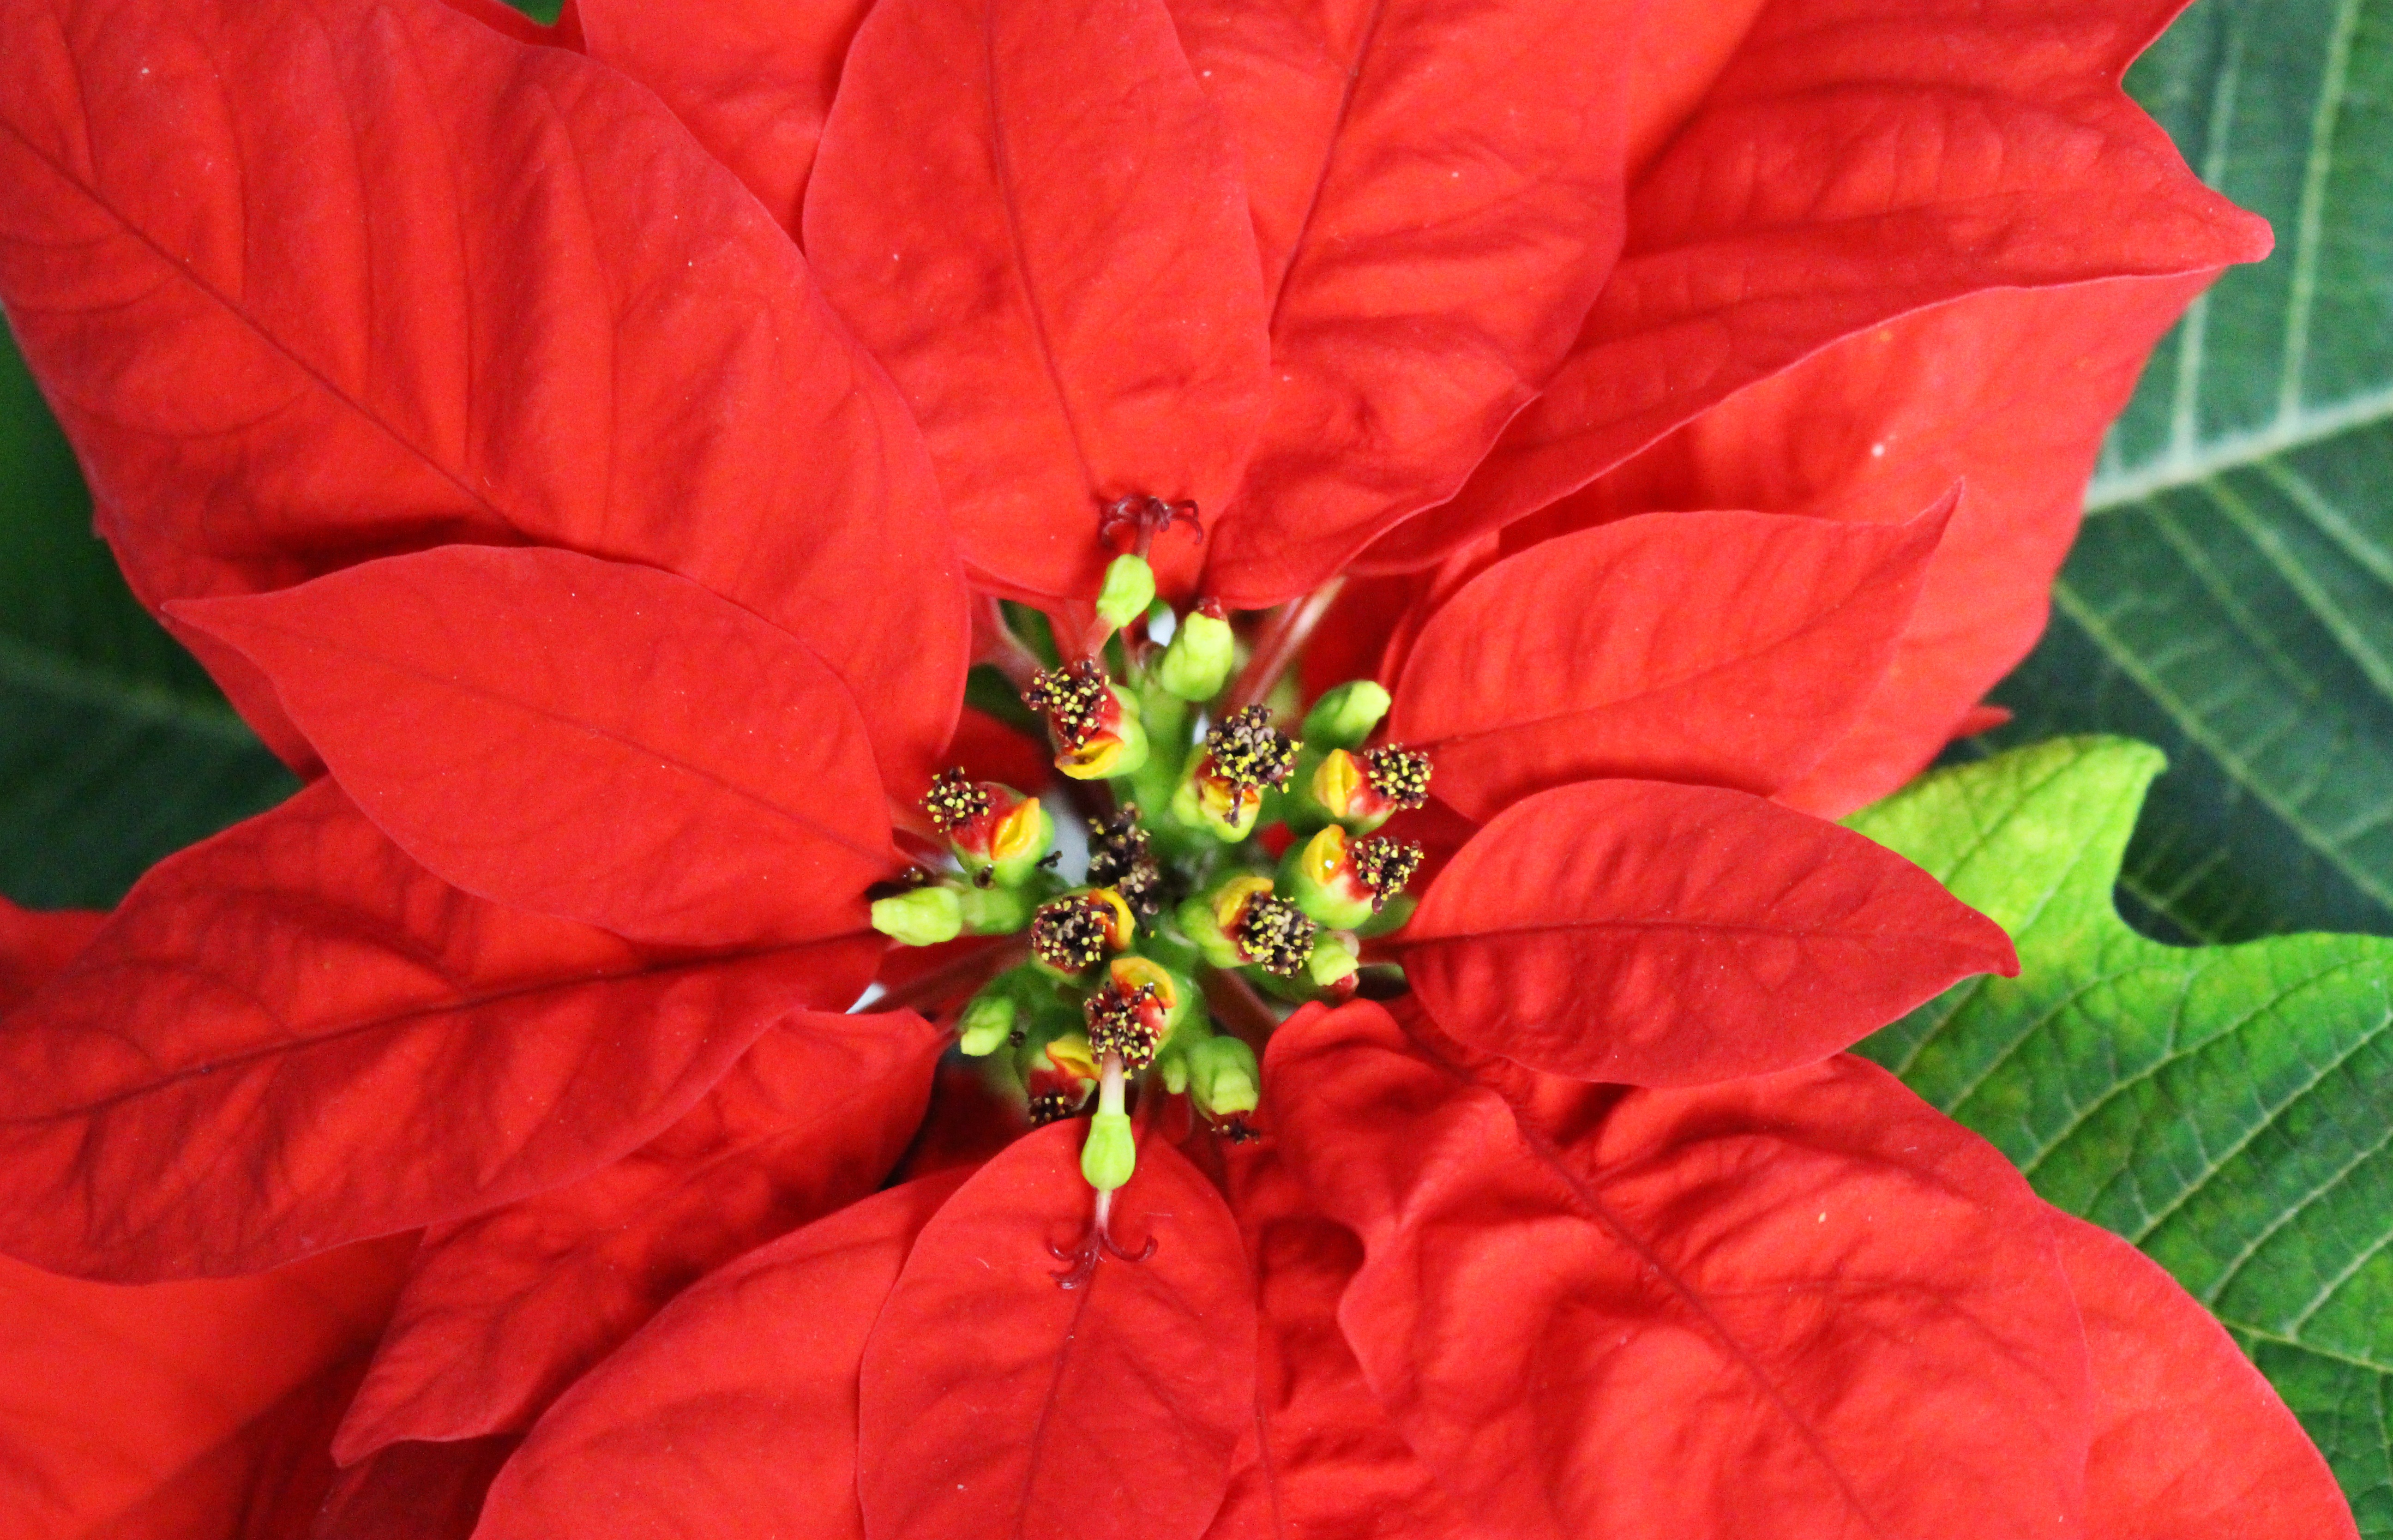
nature, blossom, plant, leaf, flower, petal, green, red, macro, botany, christmas, flora, flowers, close up, poinsettia, hibiscus, flowering, macro photography, flowering plant, christmas plant, euphorbia pulcherrima, land plant, spurge wonderful, subgenus euphorbia poinsettia